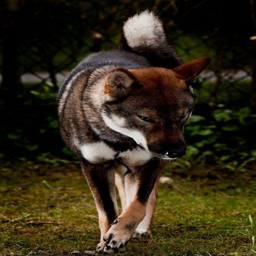
island is one of filming location breeds intermediate in size ; all are within the family of dogs .